Bagyavathi

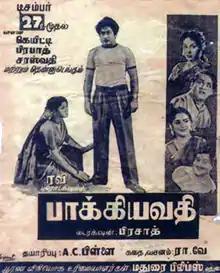
Theatrical release poster

Bagyavathi is a 1957 Indian Tamil-language crime drama film directed by L. V. Prasad and written by Ra. Ve, starring Sivaji Ganesan, Padmini and M. N. Rajam. It was released on 27 December 1957.